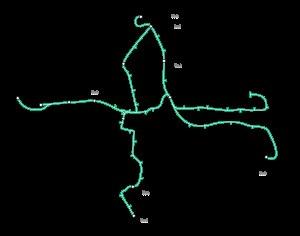
La liste des stations du Docklands Light Railway, est une liste alphabétique des stations du Docklands Light Railway. Voir aussi la liste alphabétique complète des stations du métro de Londres.